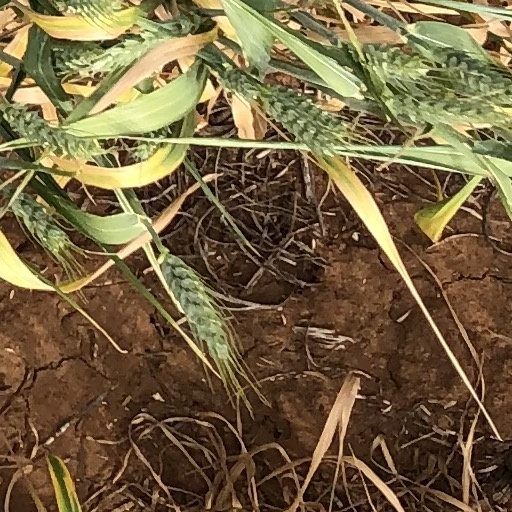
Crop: wheat